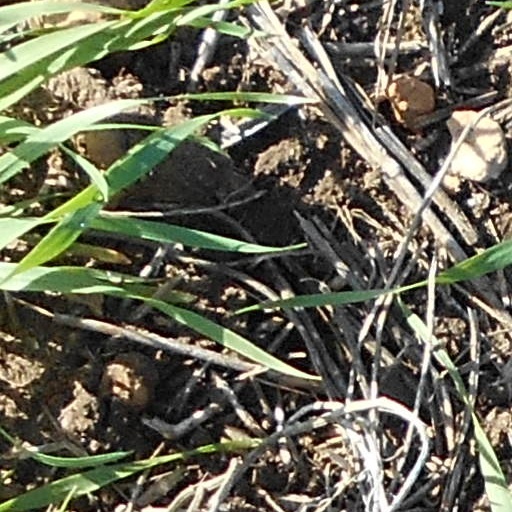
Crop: wheat